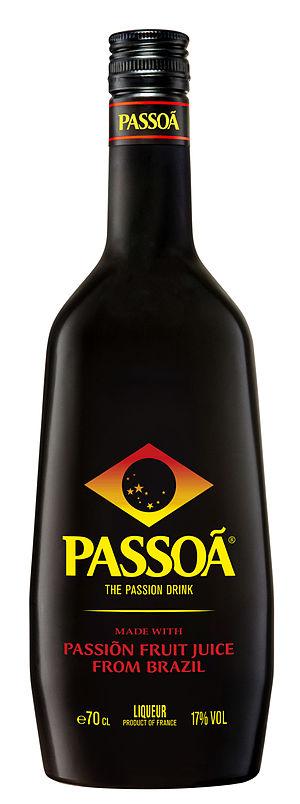
Bouteille de liqueur de fruit de la passion d'une contenance de 70 cl recouverte d'un manchon noir opaque.
Passoã est une marque de liqueur à base de jus de fruit de la passion du Brésil. Créé en 1986, Passoã est produit à Angers par la société Rémy Cointreau et commercialisée par la société Lixir en France. Elle se décline en une gamme de boissons alcoolisées : liqueurs, cocktails ou shots prêts à servir.